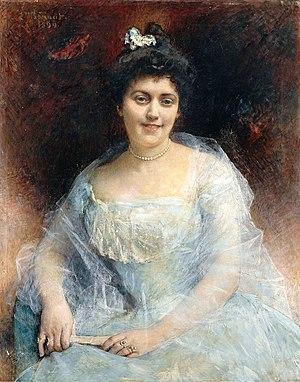
Marguerite Jeanne Japy, épouse Steinheil, dite Meg, née le 16 avril 1869 à Beaucourt et morte le 18 juillet 1954 à Hove dans le Sussex au Royaume-Uni, est une célèbre salonnière et demi-mondaine française.